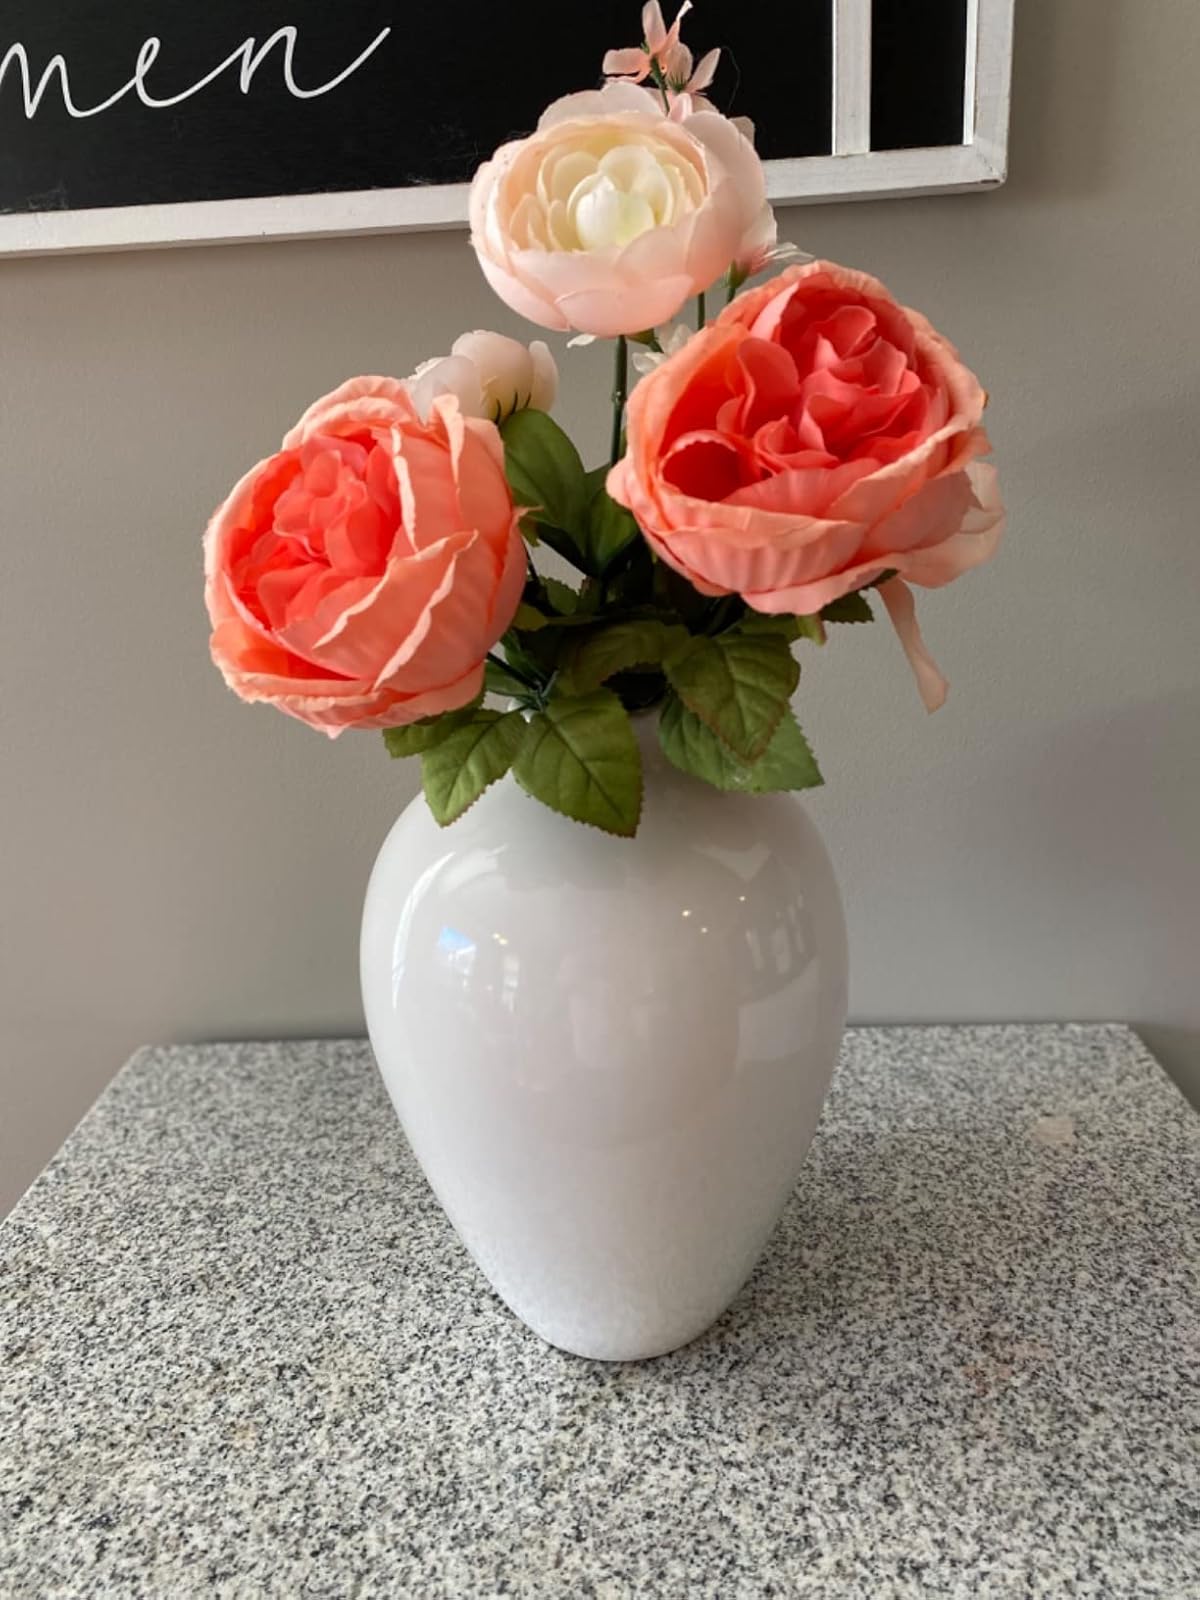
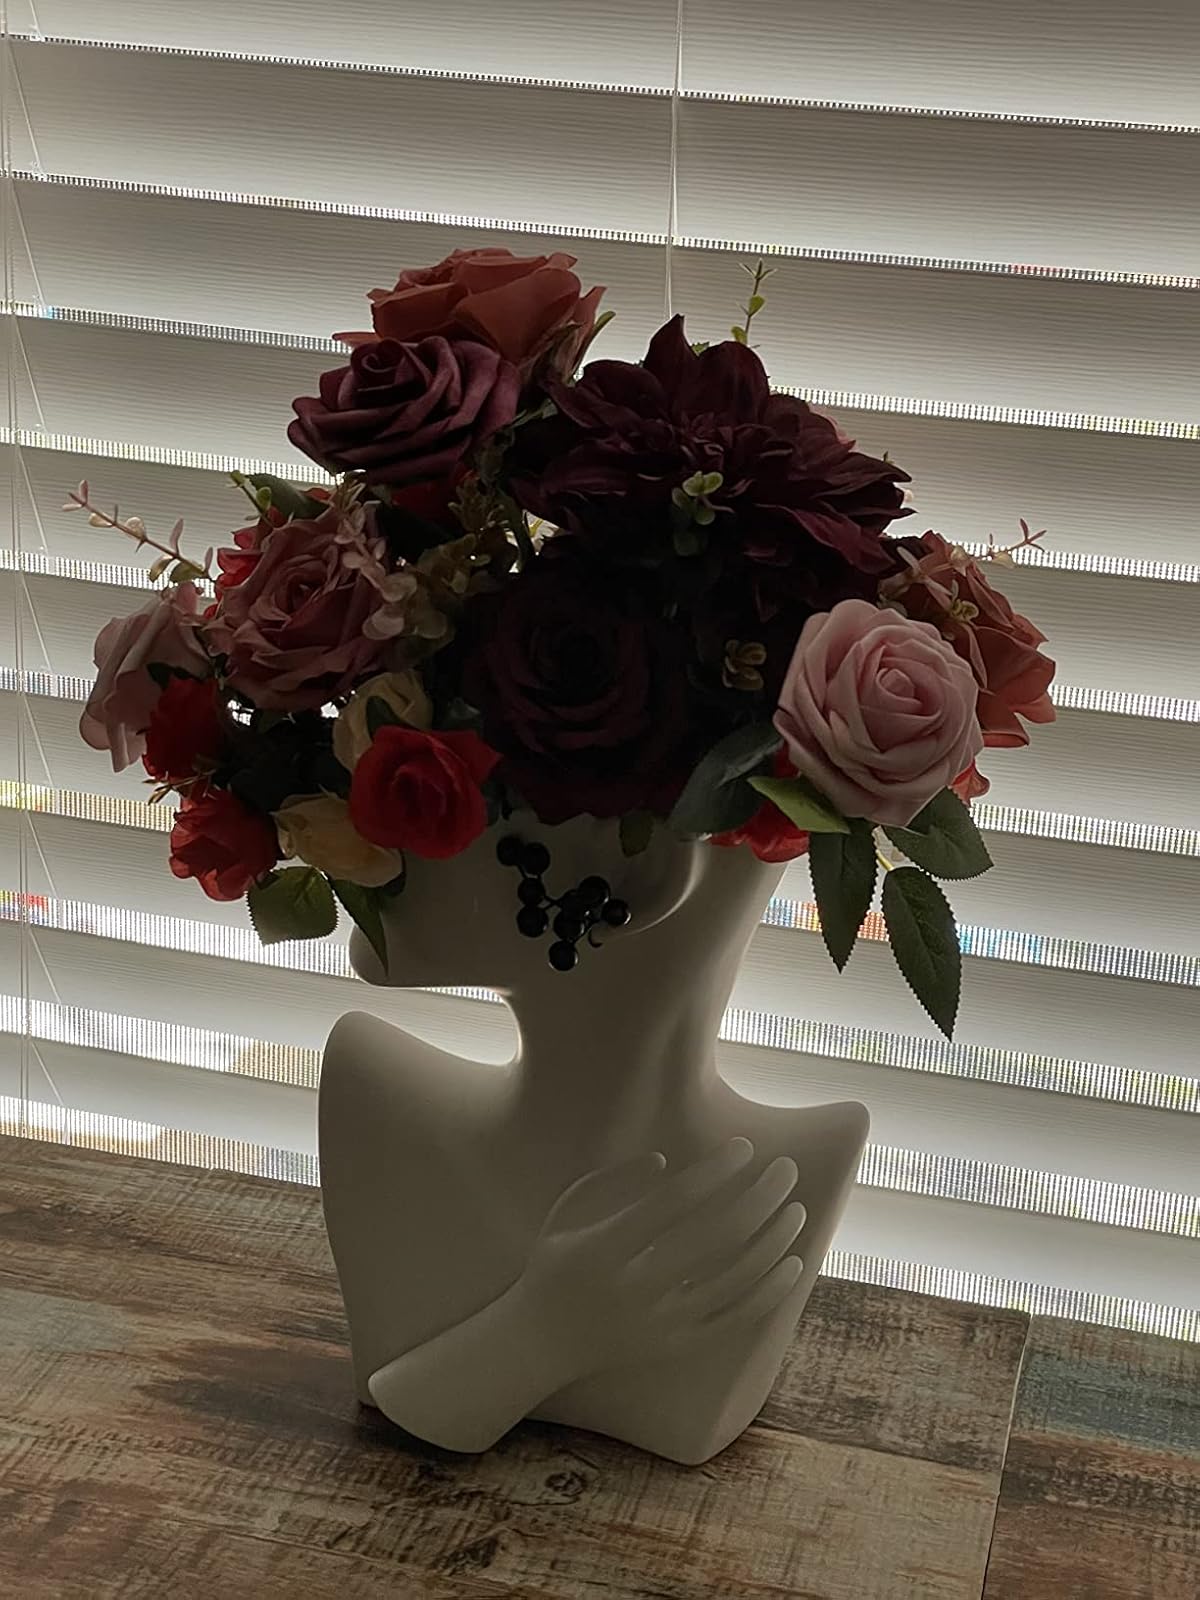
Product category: vase
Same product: no